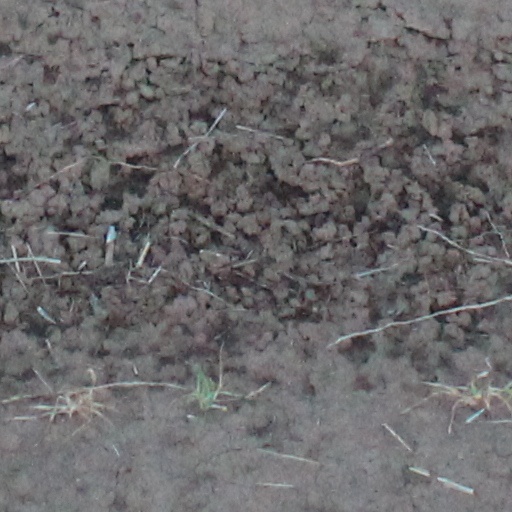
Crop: wheat